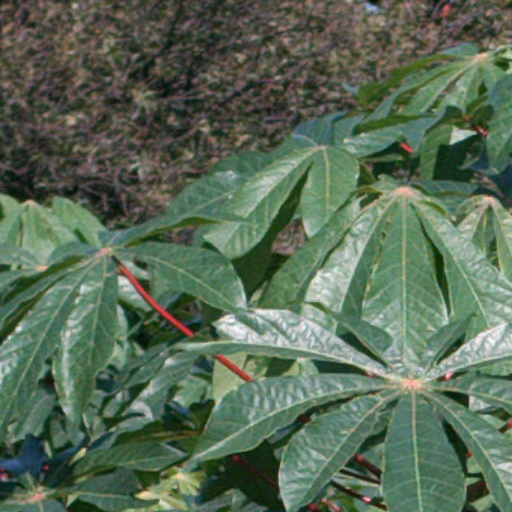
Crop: cassava